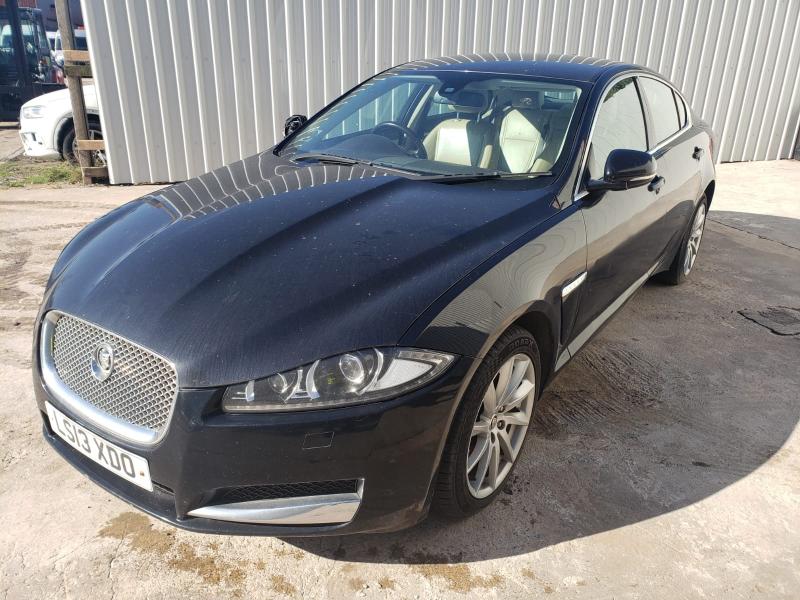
Aucun dommage détecté.
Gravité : aucun